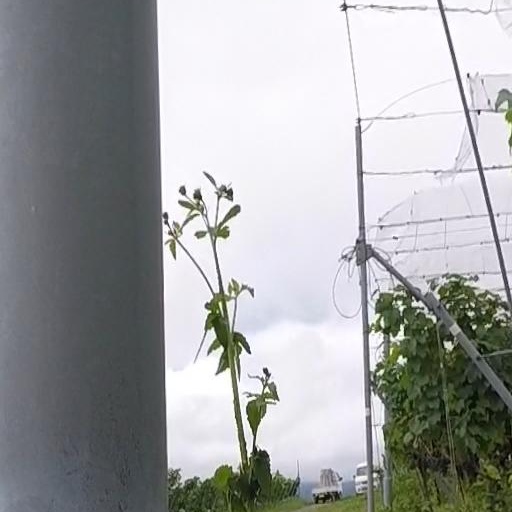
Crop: grape